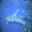
Label: dolphin